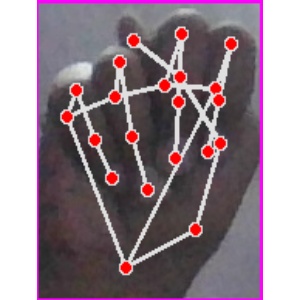
अक्षर: न